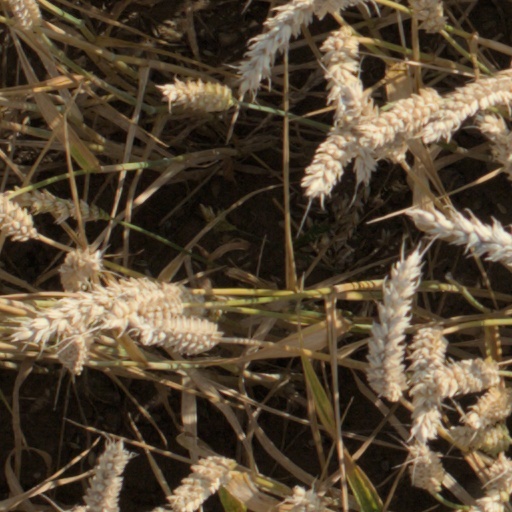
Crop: wheat